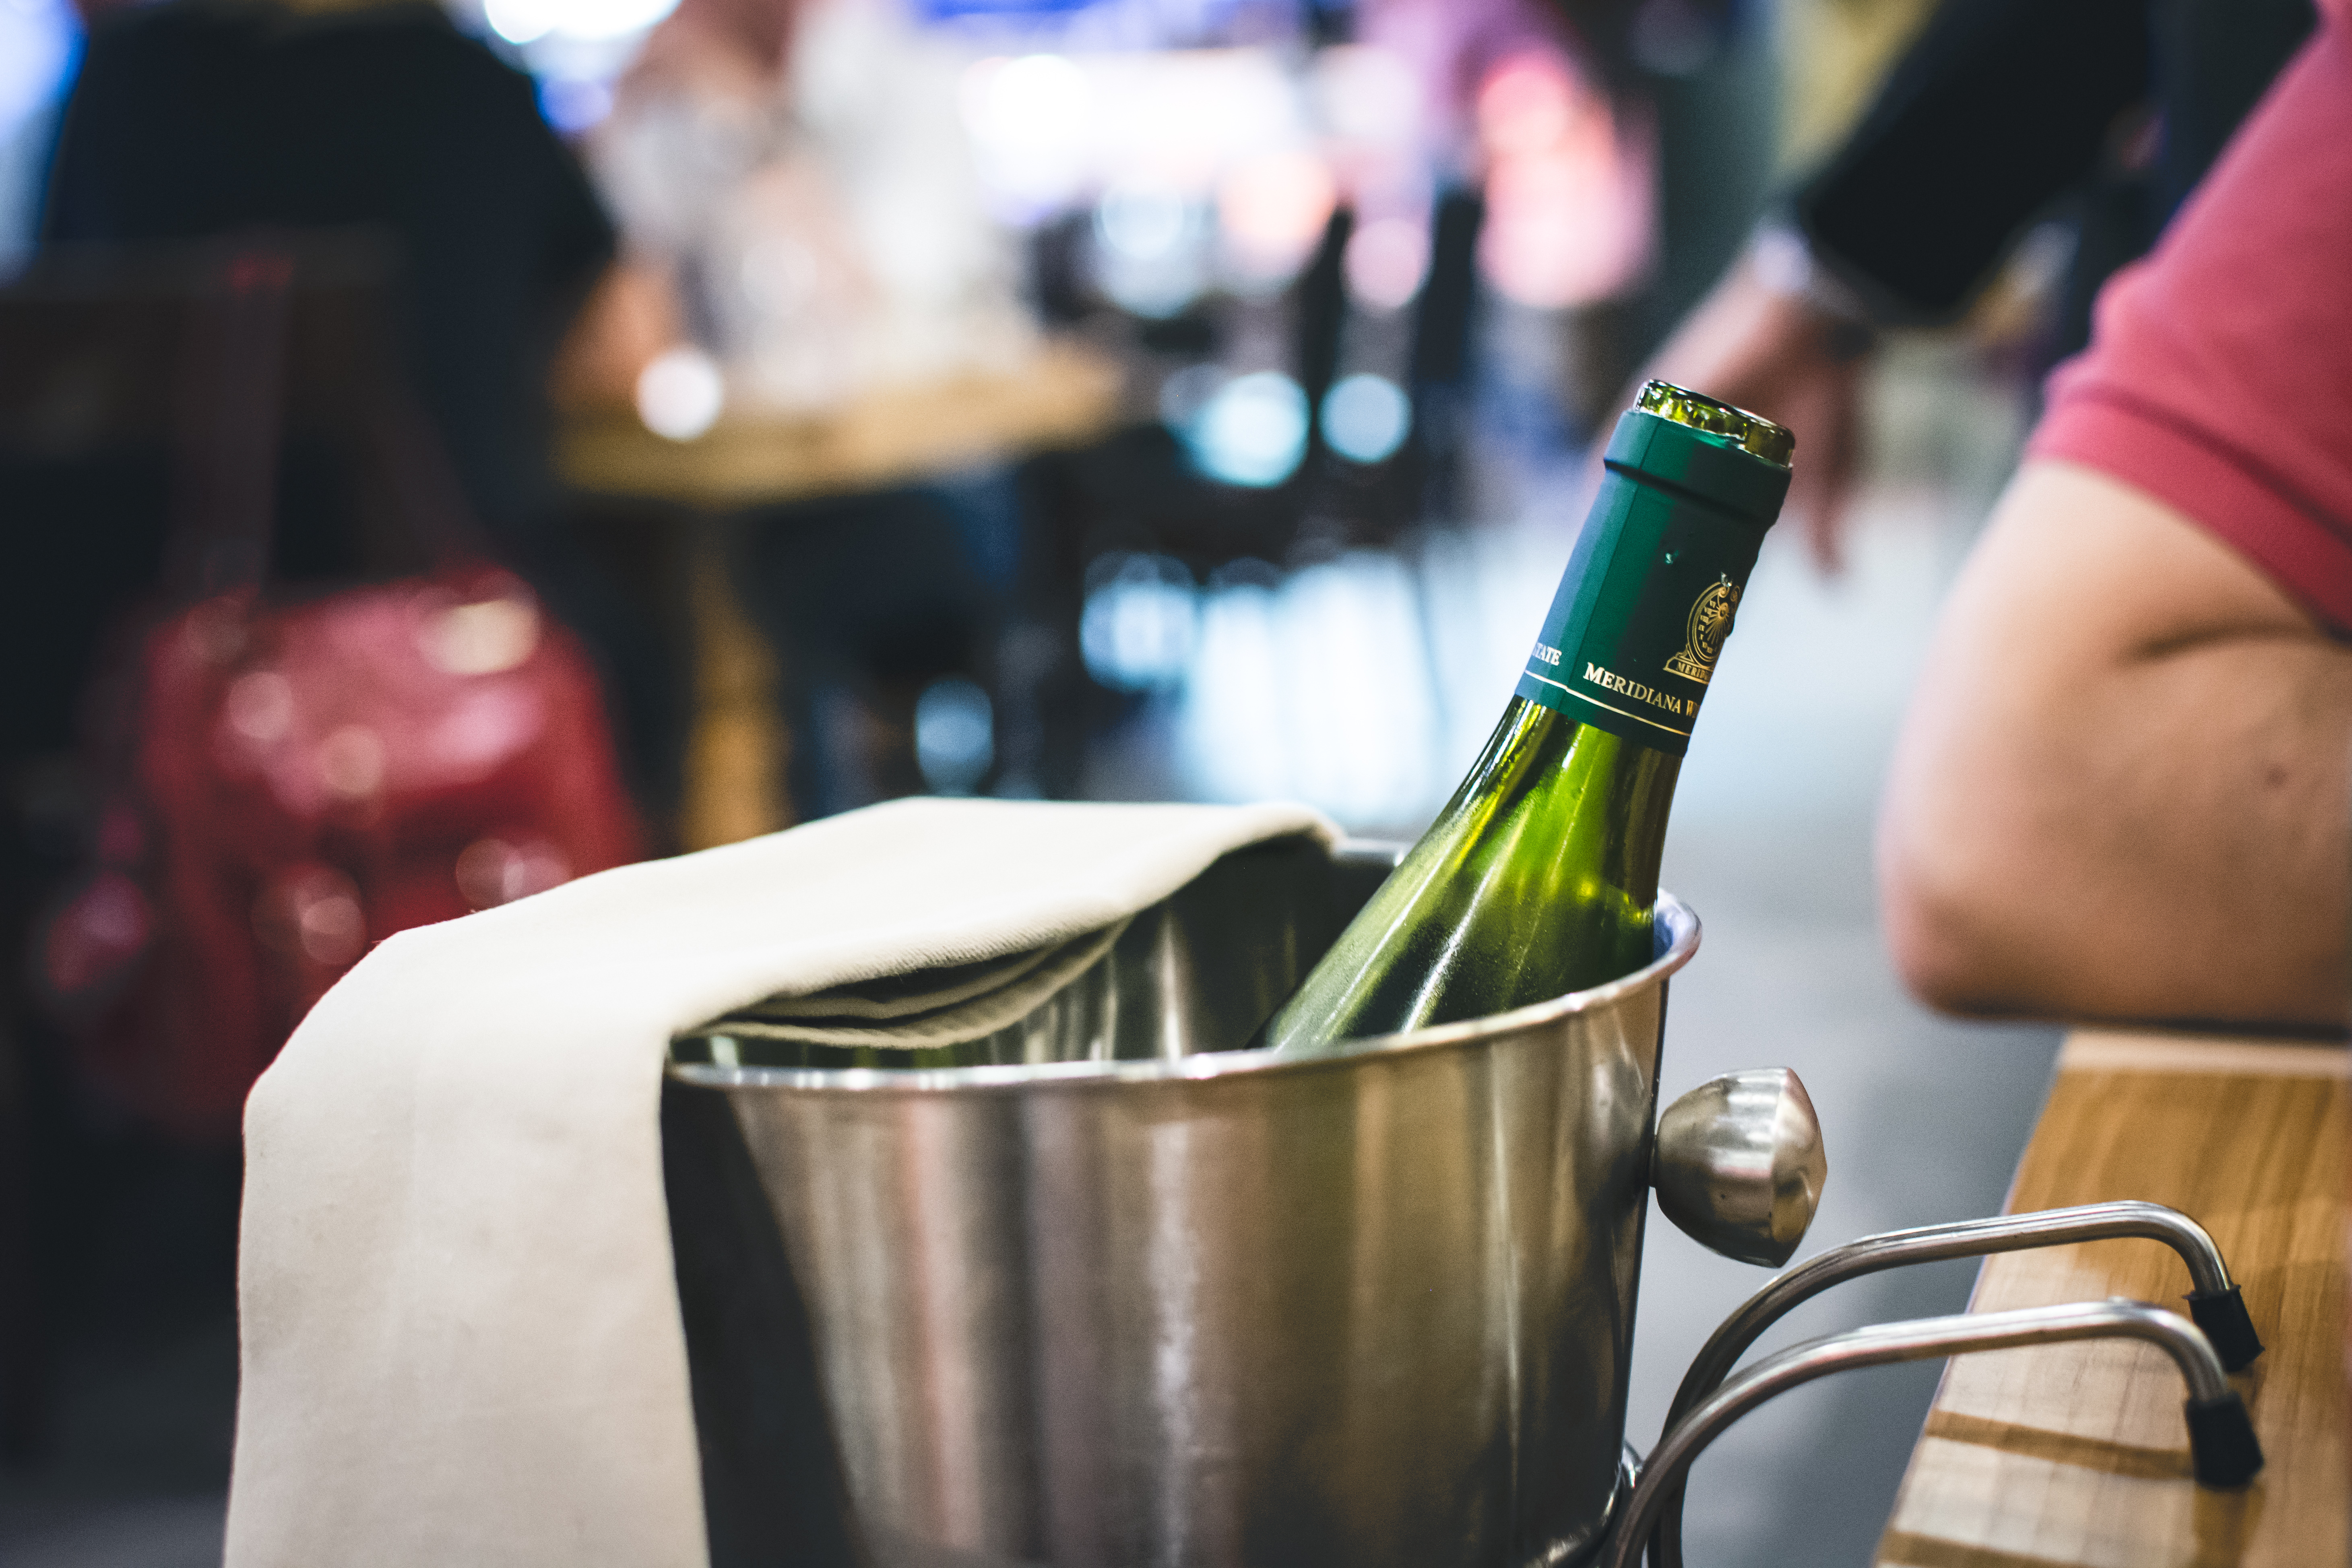
drink, food, alcohol, wine